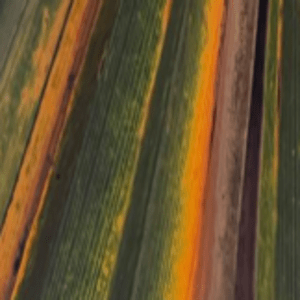
Label: Manganese Deficiency